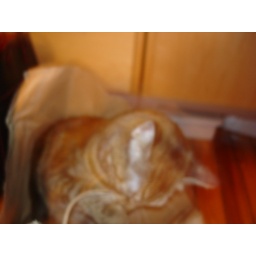
Calamity playing in a brown paper bag.